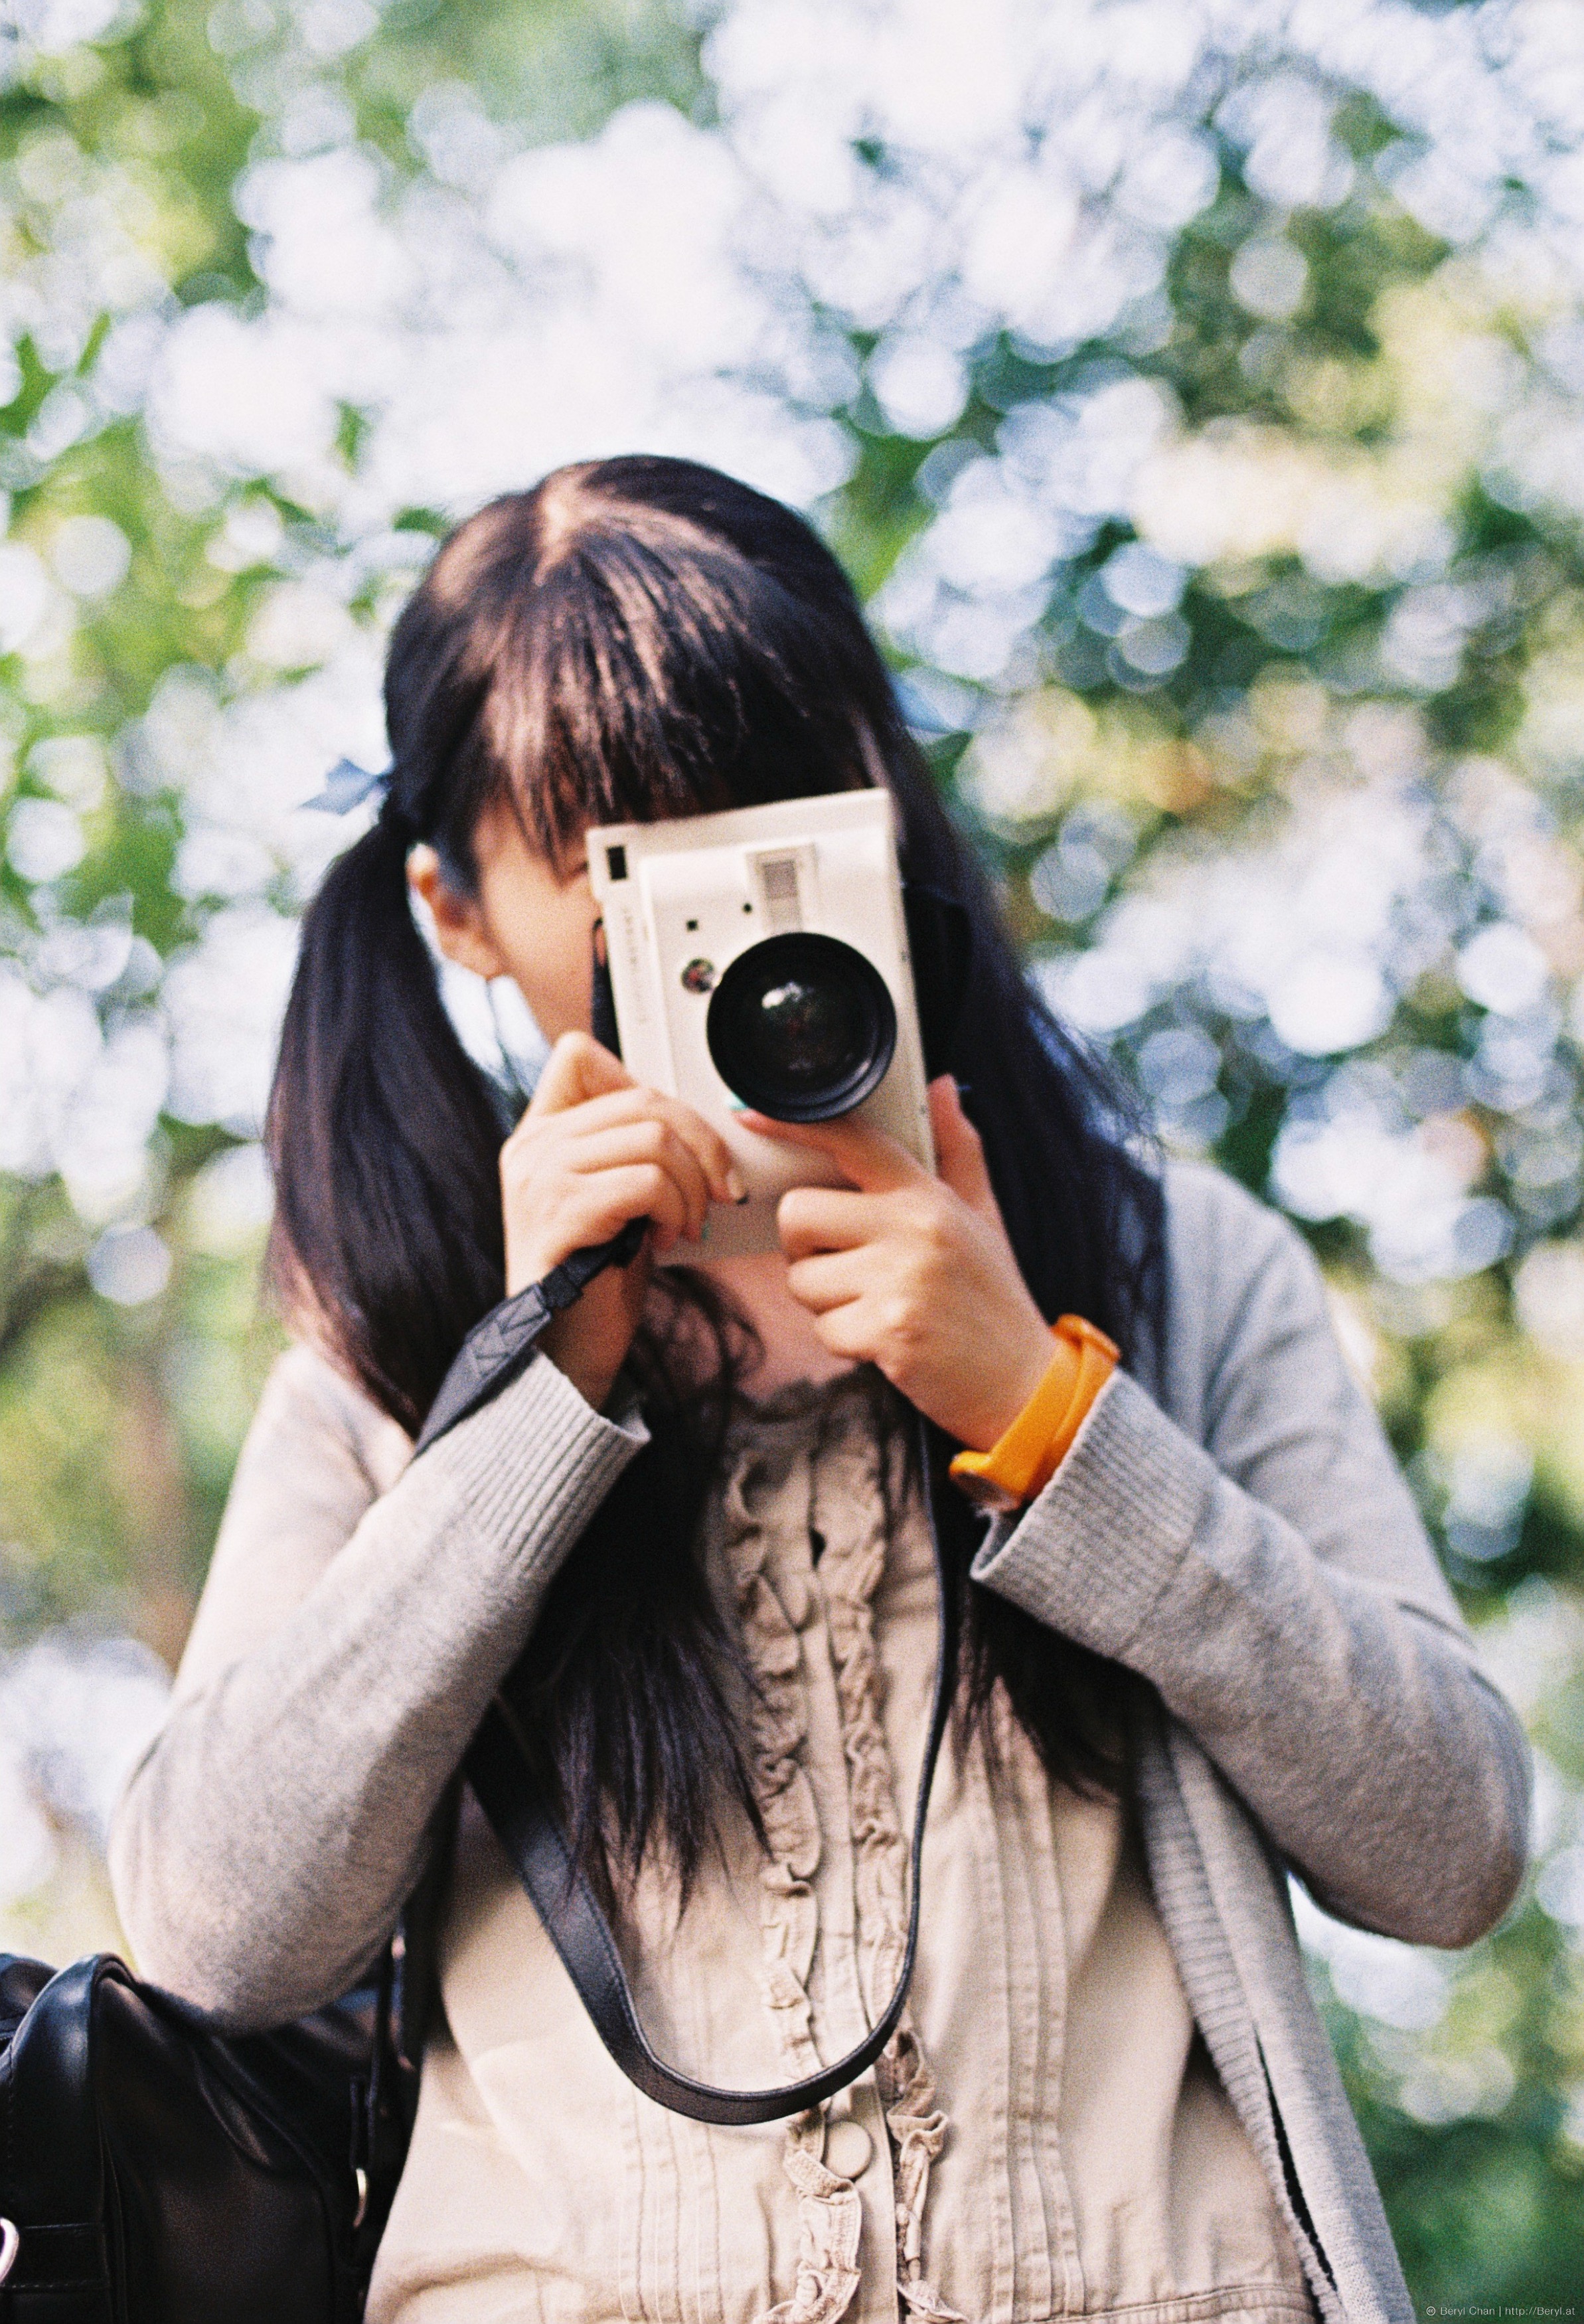
person, girl, woman, hair, camera, photography, film, fujifilm, portrait, young, spring, youth, fashion, nikon, lady, hairstyle, plants, trees, 50mm, teenagers, cool, eye, singing, photograph, beauty, faceless, costume, nikonf3, twintails, c200, f3, lomography, instax, interaction, photo shoot, portrait photography